Matlock Bath railway station

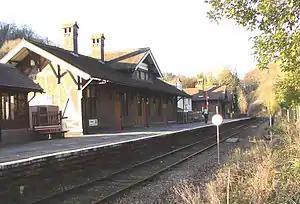
Matlock Bath station, 2007

Matlock Bath railway station serves the village of Matlock Bath in Derbyshire, England. It is a stop on the Derwent Valley Line, which connects with . The station building is Grade II listed and is located north of Derby; it is owned by Network Rail and managed by East Midlands Railway.